Black-headed dwarf chameleon

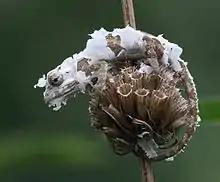
Moulting; Pietermaritzburg

This species is generally brownish in colour, but like other chamaeleons, can change colour and pattern to camouflage itself in its surroundings. It has been observed ranging in colour from dark brown, through light brown, olive green, to a pale creamy colour at night. The head is sometimes a darker colour than the rest of the body, but not black. The common name, black-headed dwarf chamaeleon, stems from the first specimen studied where the head had turned black in the preservation process.